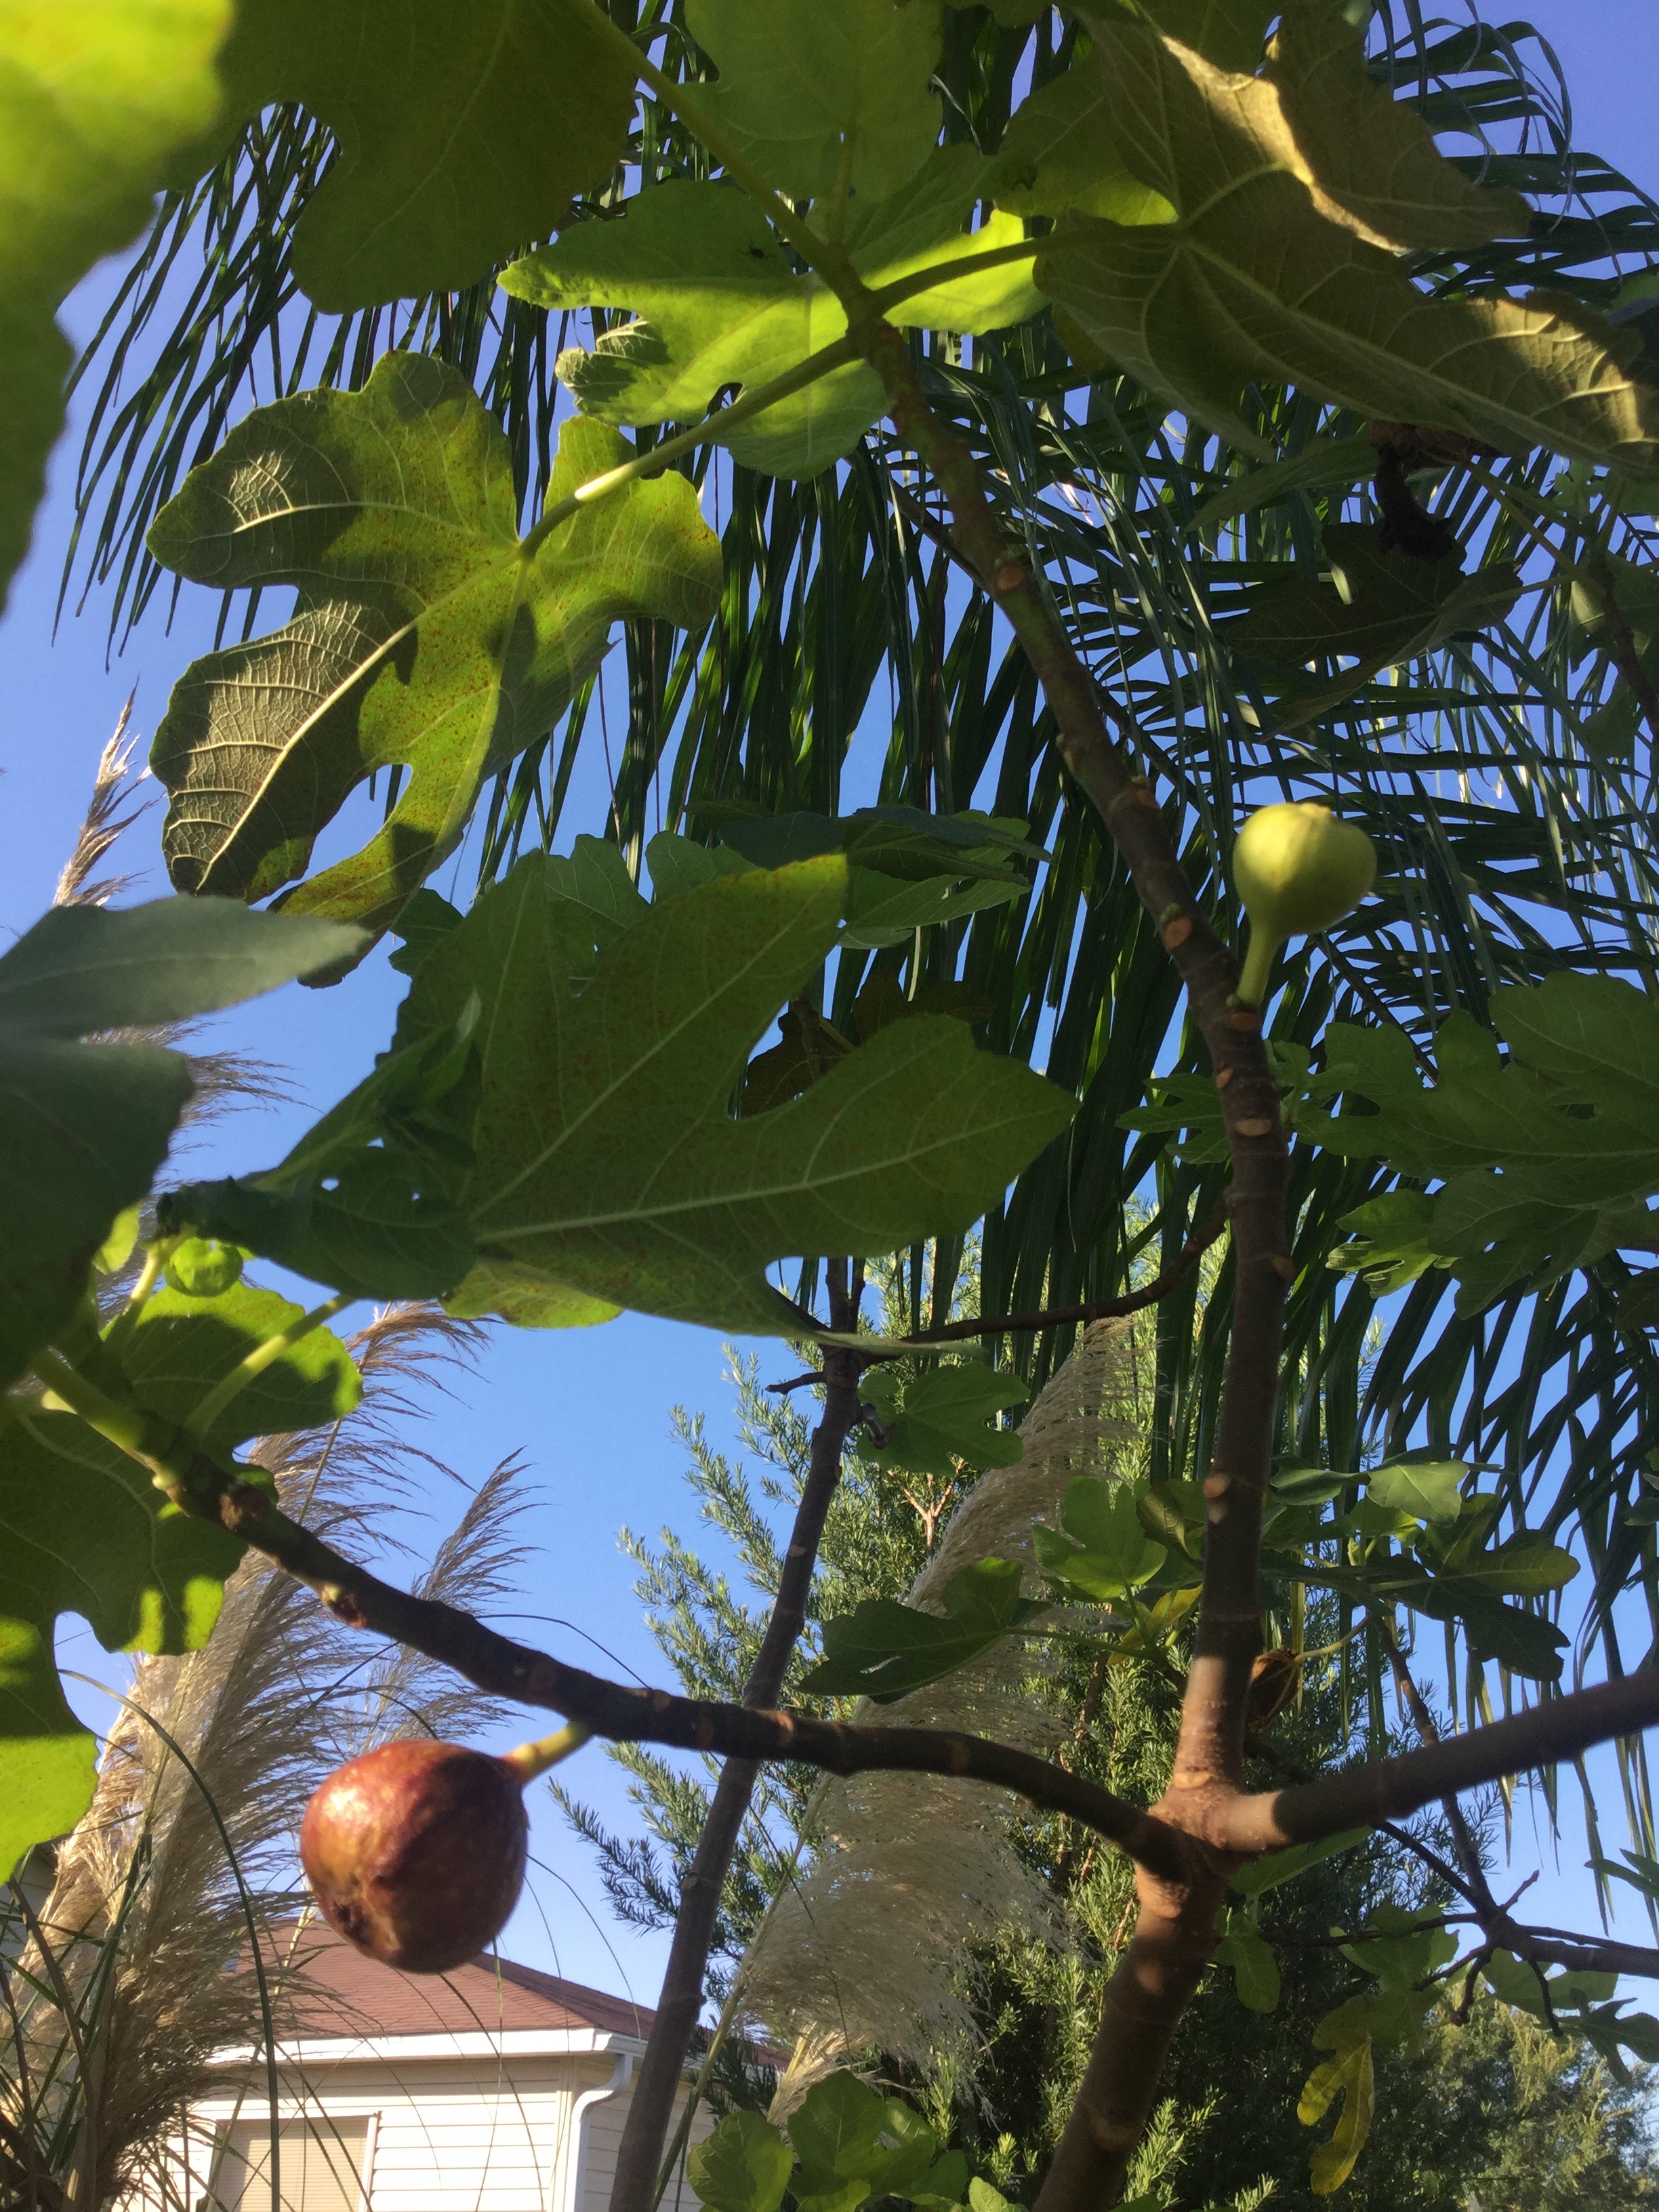
tree, branch, plant, sunlight, leaf, flower, green, jungle, produce, botany, garden, flora, rainforest, tropics, flowering plant, woody plant, land plant, arecales